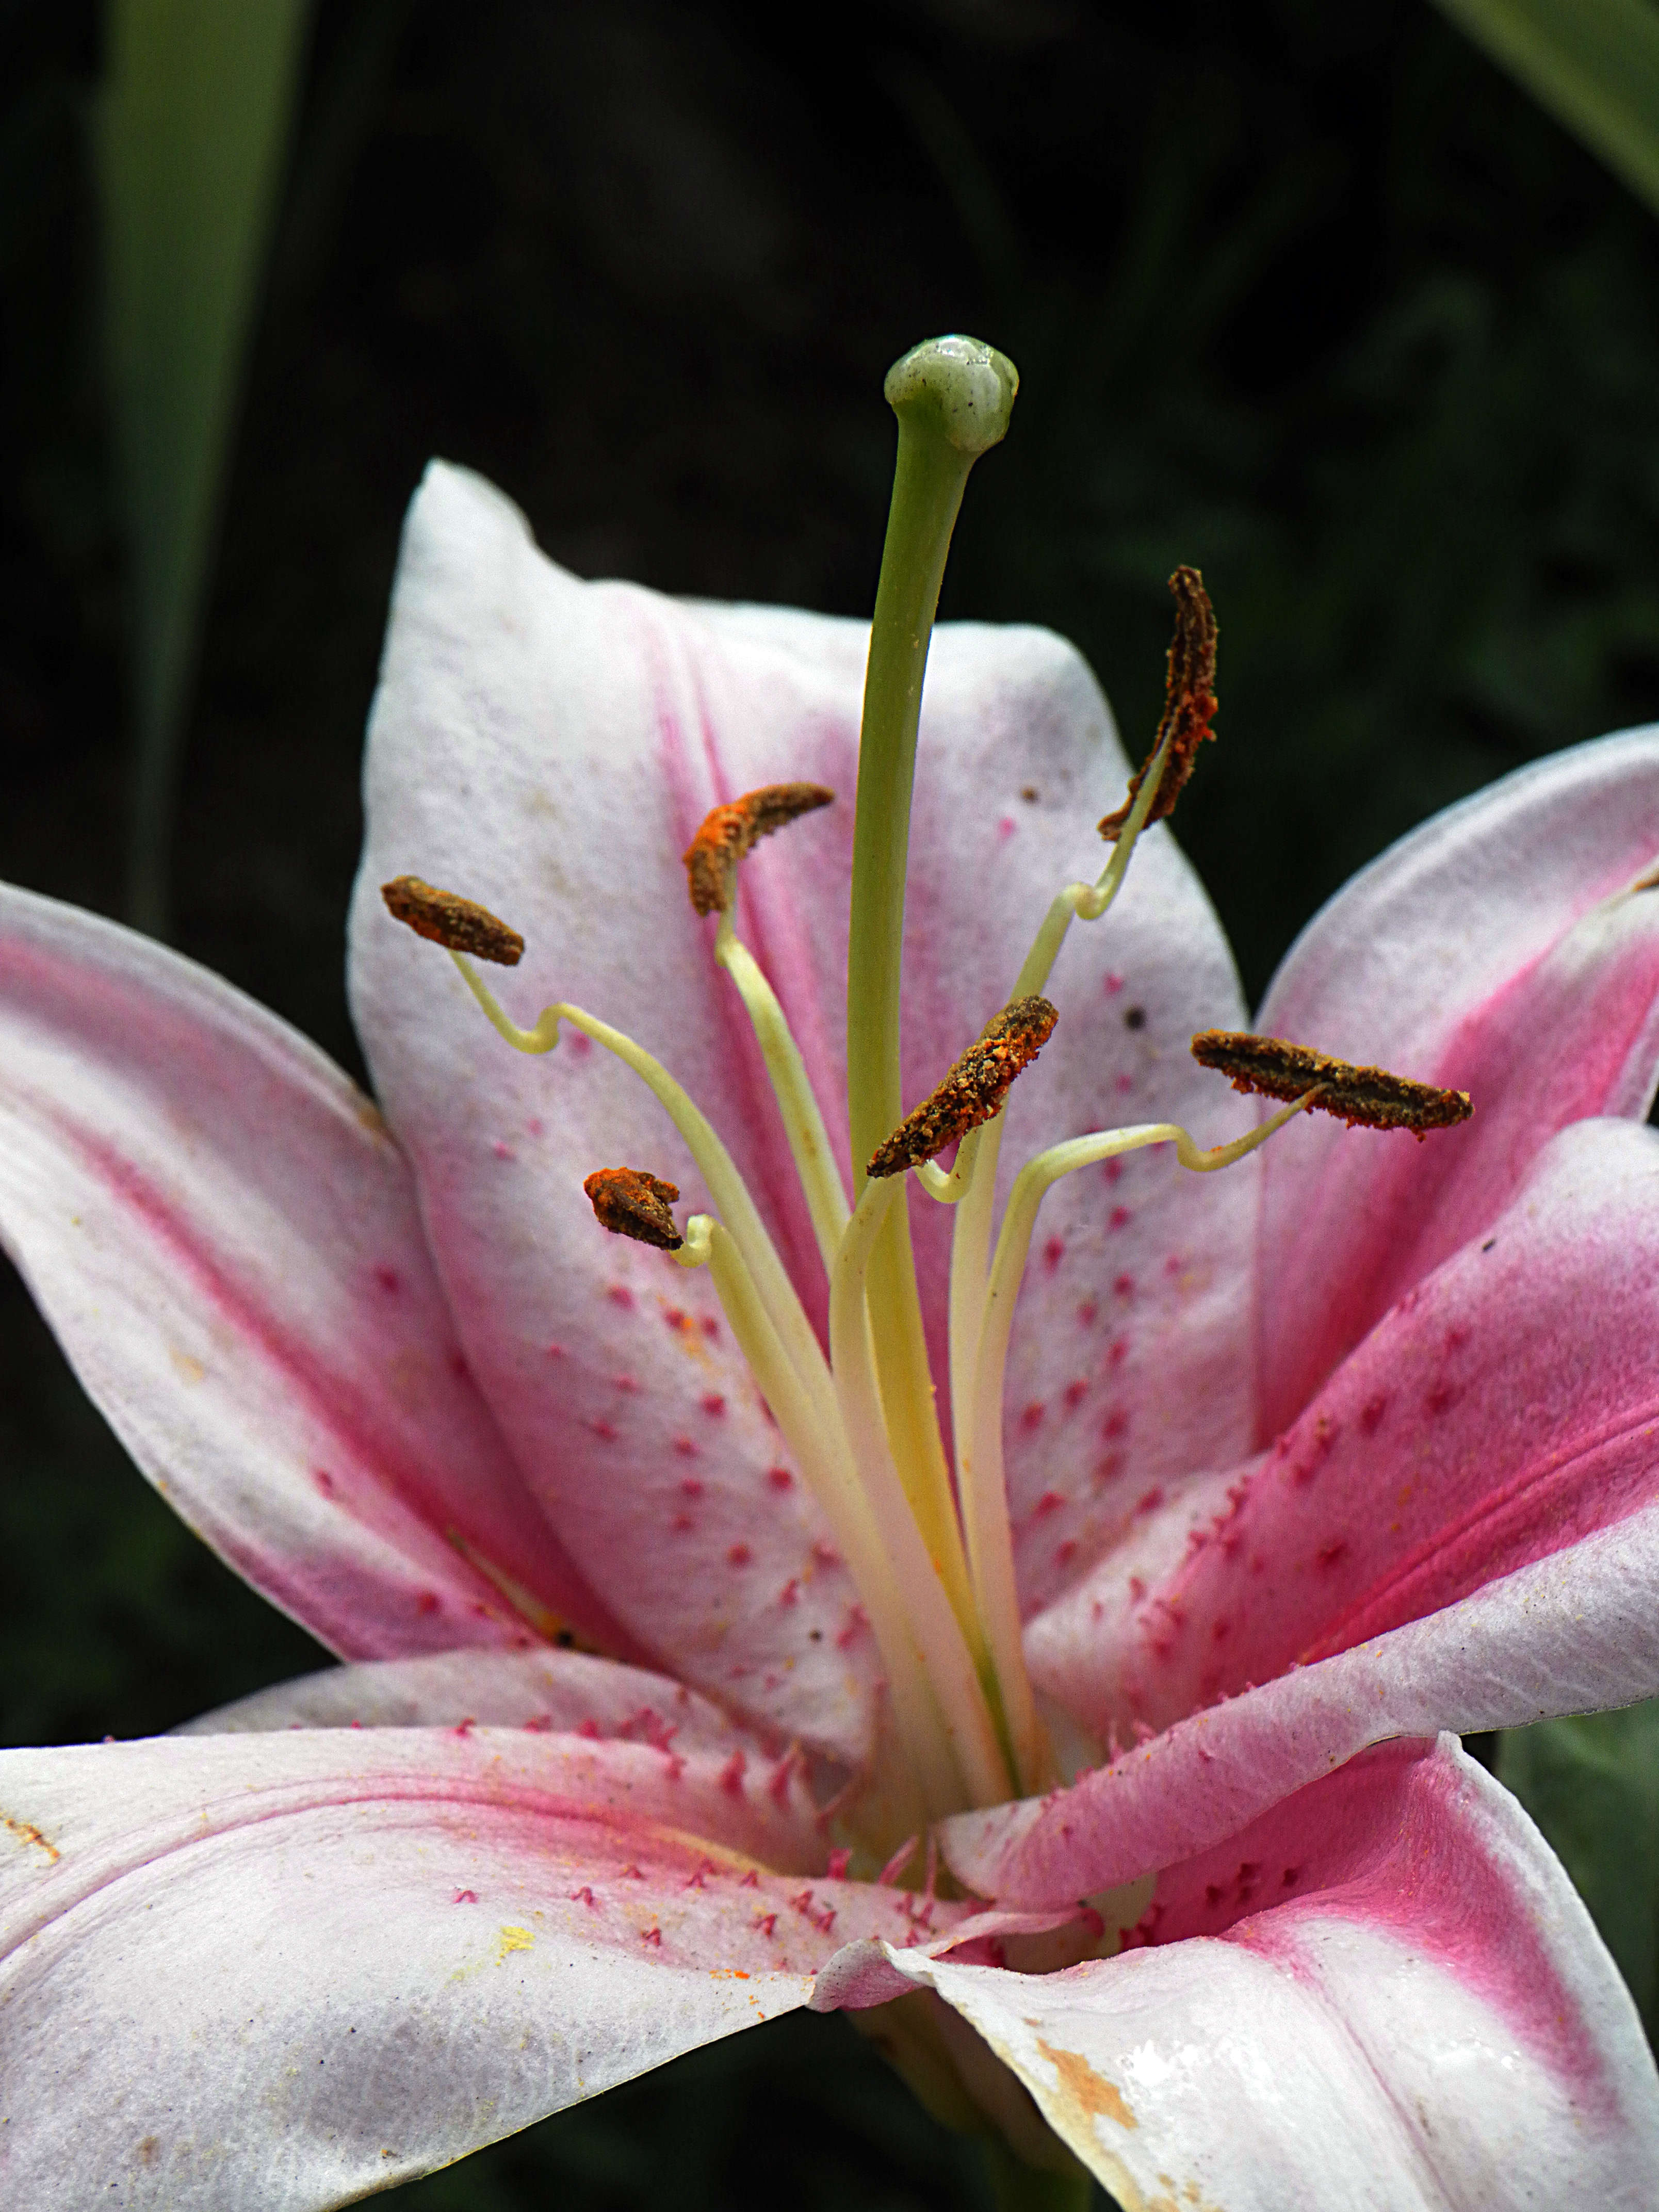
blossom, plant, flower, petal, botany, pink, flora, close up, lily, samsungwb5500, floresflowersggl1, macro photography, flowering plant, plant stem, land plant